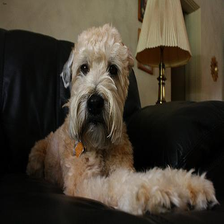
Species: dog
Breed: wheaten terrier